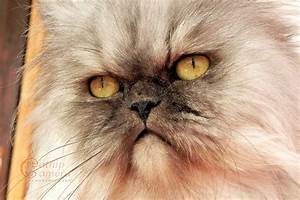
Label: gatto